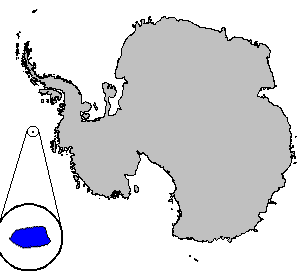
Peter I's Ø
Placering af Peter I's Ø ved Antarktis
Peter I's Ø vest for Antarktis blev opdaget den 21. januar 1821 af den russiske admiral Fabian von Bellingshausen. Den er opkaldt efter zar Peter I af Rusland.